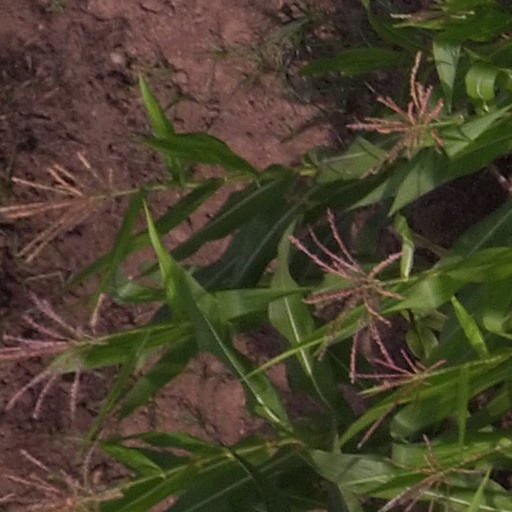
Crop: maize; corn